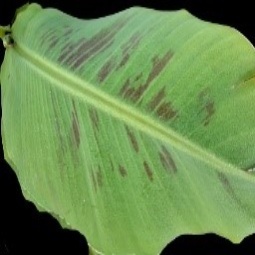
Label: Healthy